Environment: real
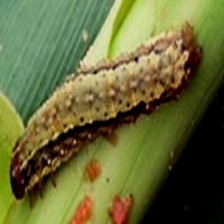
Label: fall_armyworm